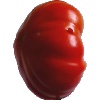
Label: Tomato 3